The Precious Legacy

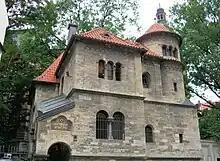
Jewish Ceremonial Hall in Prague's old Jewish quarter

Following more than a year of preparations, the travelling exhibition was relaunched for a two-year tour in 1998. The tour opened in Sweden, then travelled to New Zealand and ended in Australia. The exhibition in Sweden featured about 250 objects from the collection of the Jewish Museum in Prague, while over 300 objects were included on the Australian tour. The exhibition had the same five-section layout as the earlier North American tour, with themes of Jewish holidays, family life, education, burial societies, and the work of those at Terezín.